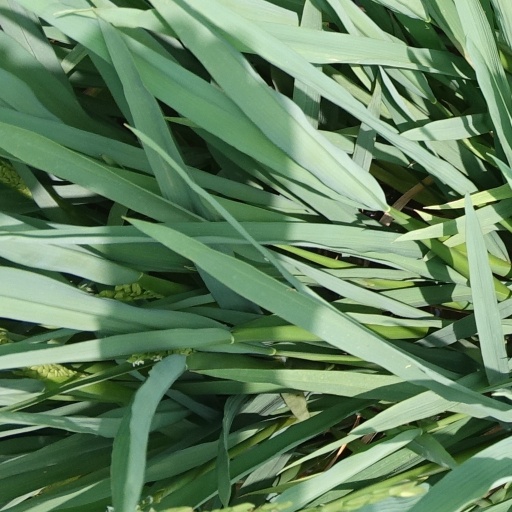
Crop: rice